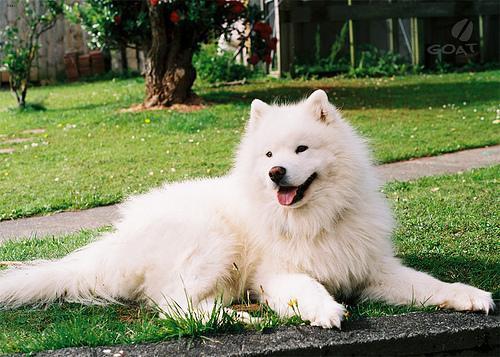
samoyed